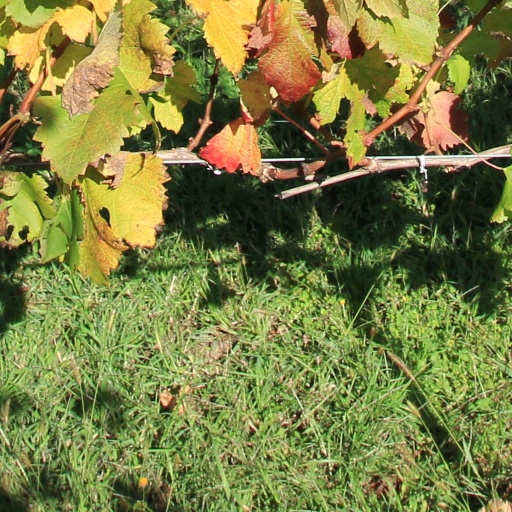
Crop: grape